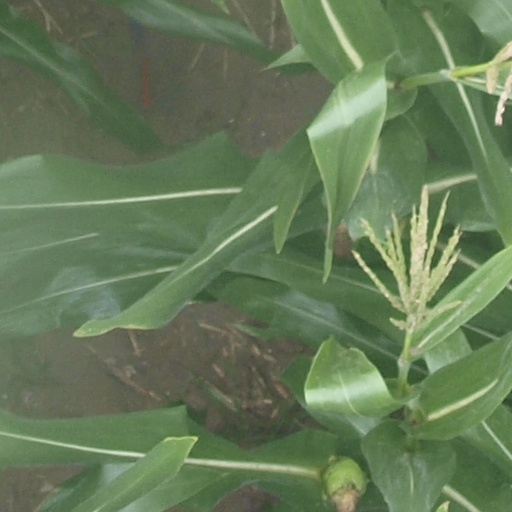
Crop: maize; corn